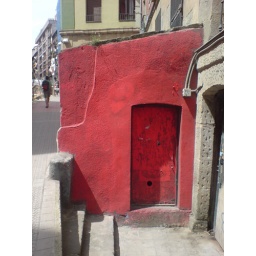
My feet in the sky of Bilbao and my head in San Francisco street